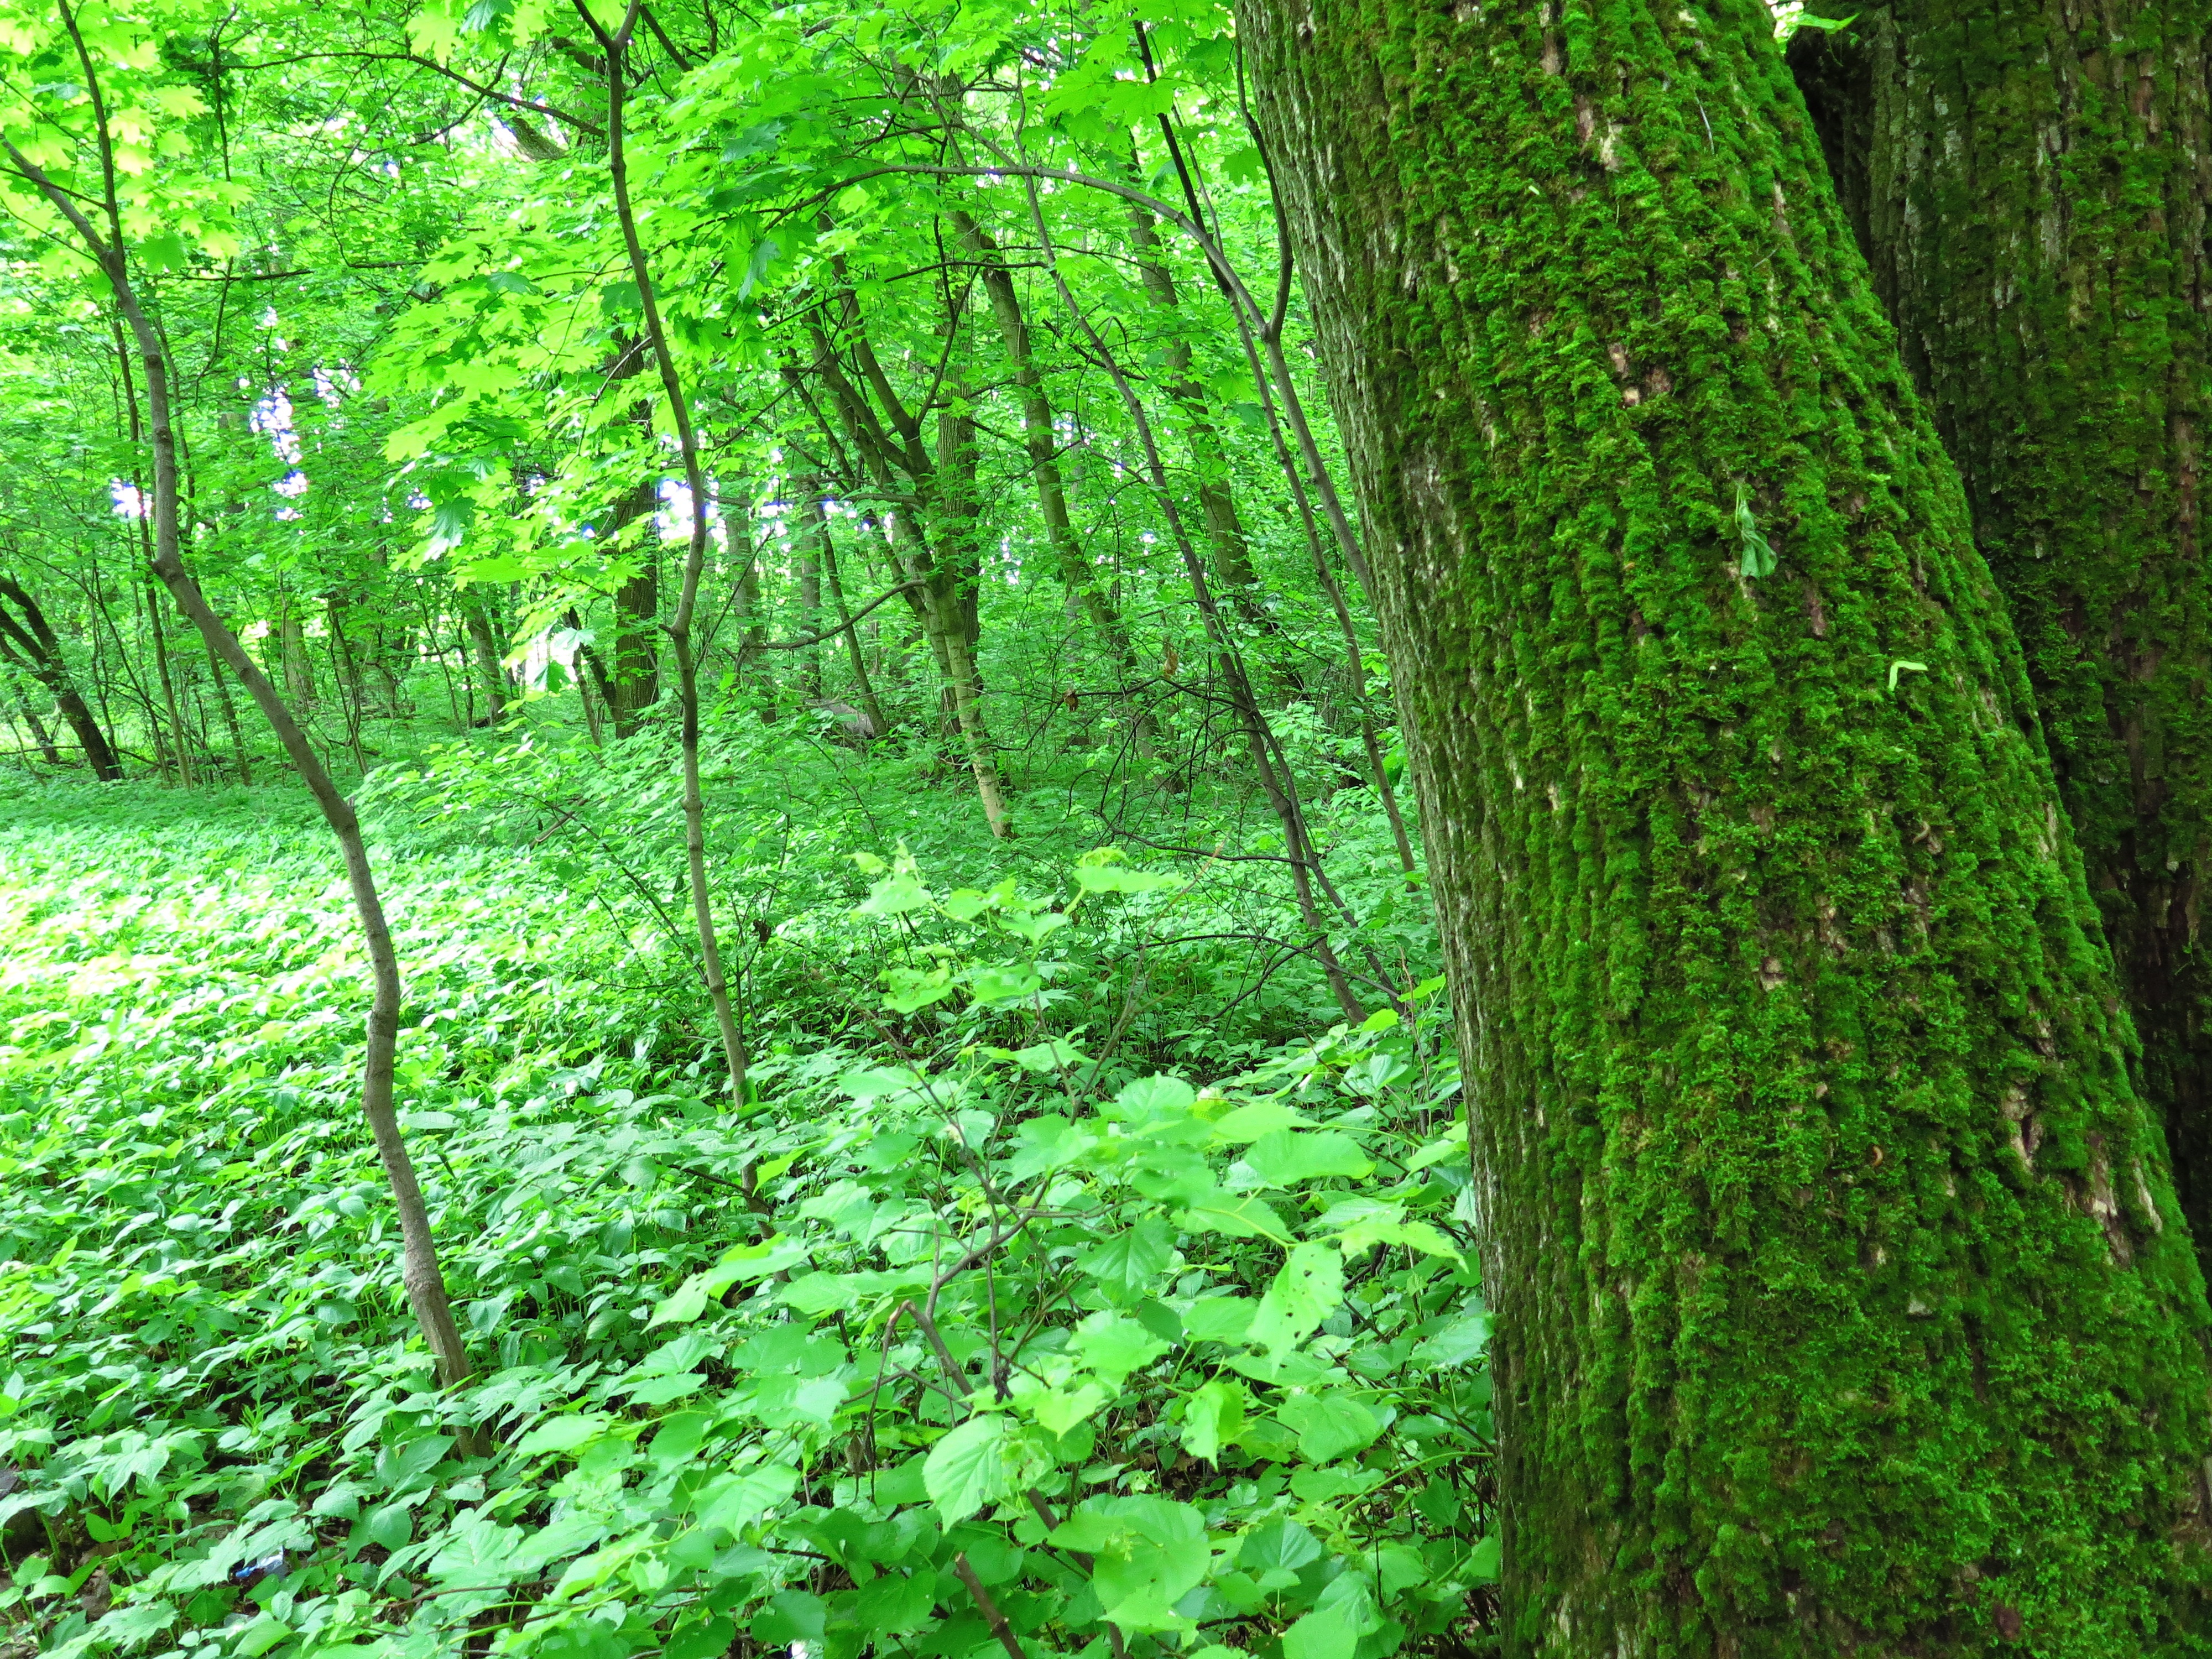
tree, nature, forest, plant, sunlight, leaf, flower, green, jungle, trees, vegetation, rainforest, deciduous, woodland, habitat, ecosystem, greens, biome, old growth forest, natural environment, plant stem, woody plant, temperate broadleaf and mixed forest, temperate coniferous forest, land plant, riparian forest